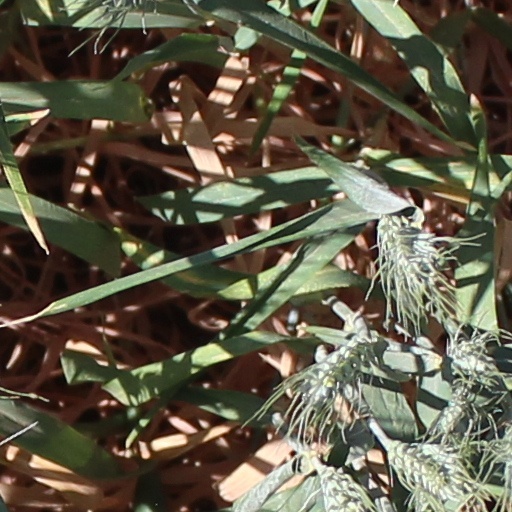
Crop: wheat